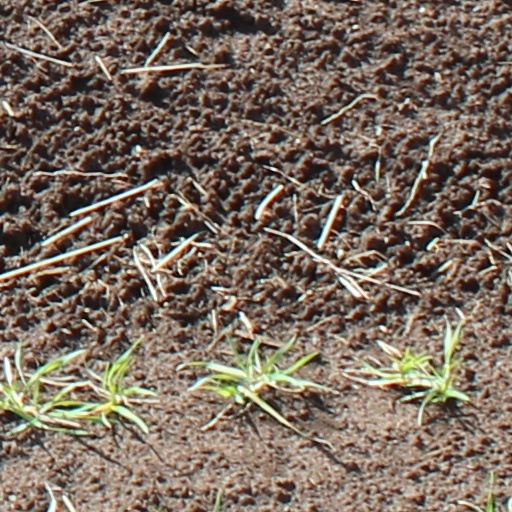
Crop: wheat